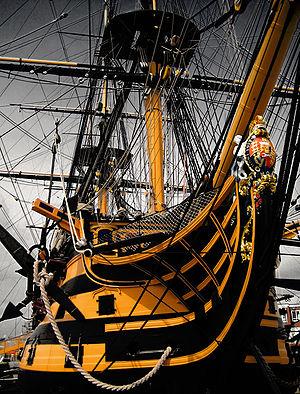
Le HMS Victory est un navire de ligne de 1er rang britannique à trois-mâts voiles carrées.